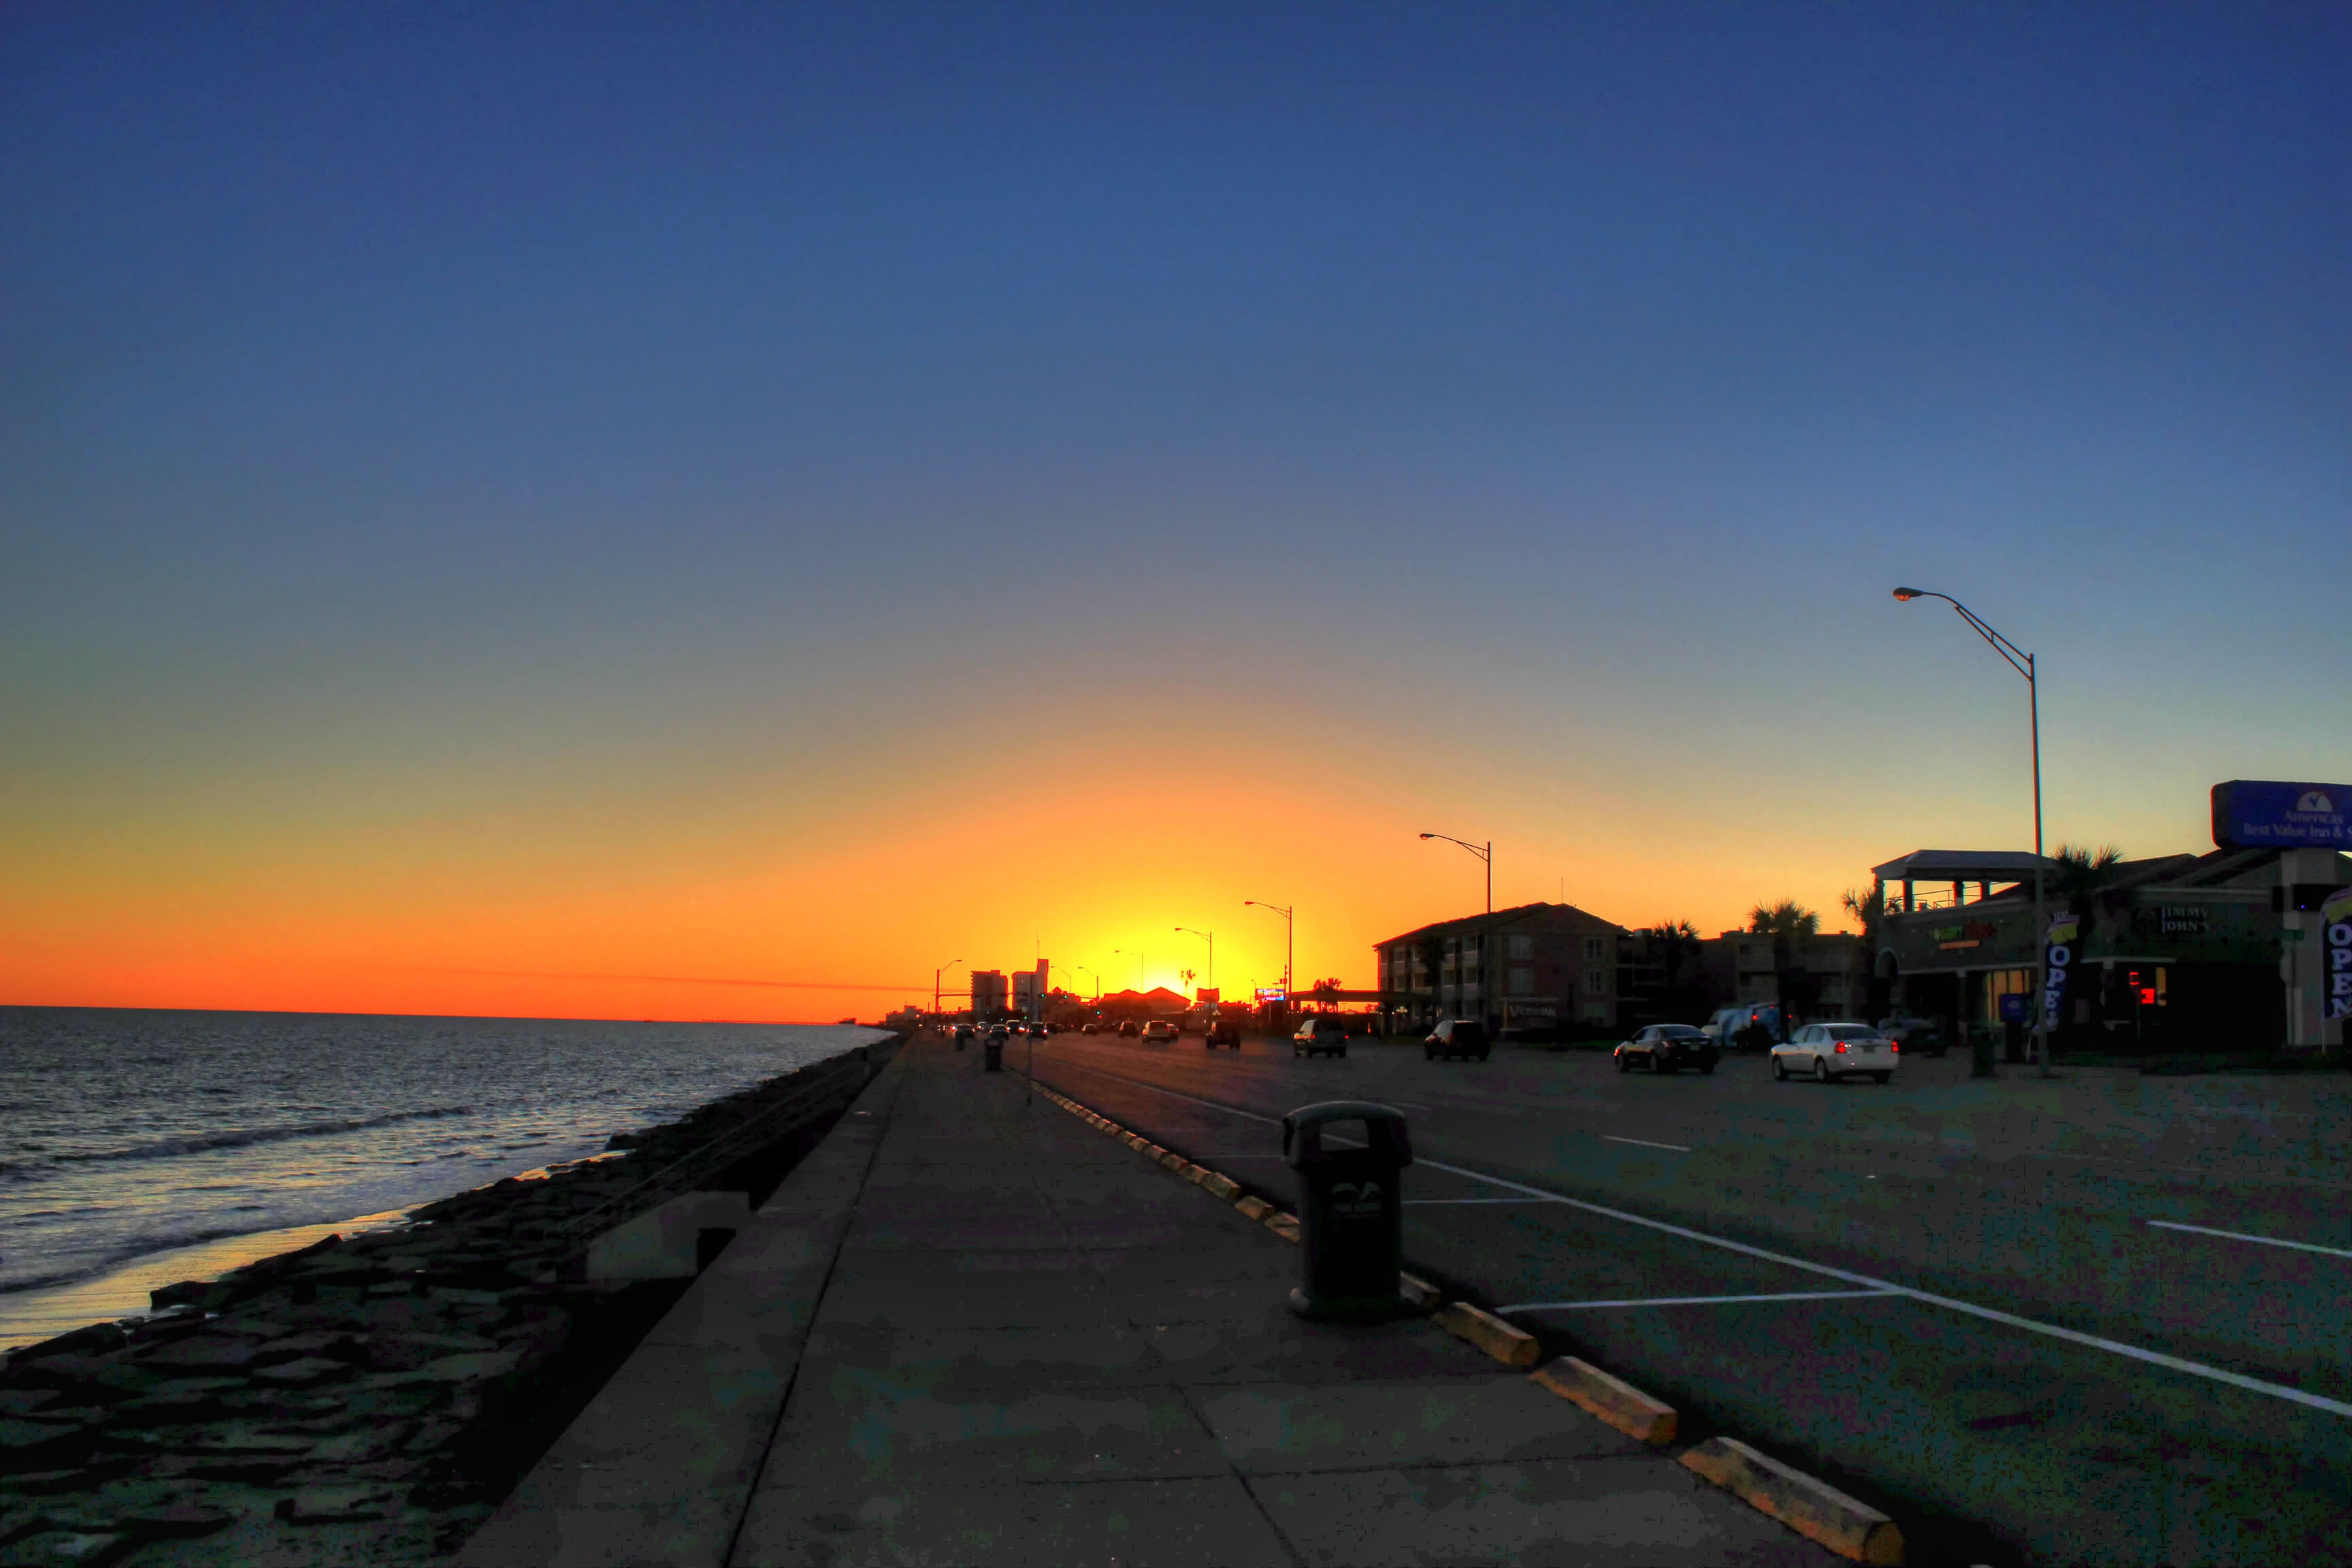
beach, sea, coast, ocean, horizon, sky, sun, sunrise, sunset, road, morning, shore, town, dawn, walkway, cityscape, dusk, evening, colors, afterglow